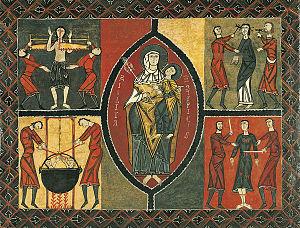
Cyr de Tarse, ou Cyr d'Antioche ou Sanctus Cyricus ou Saint Cyr est un saint catholique et martyr chrétien. Son nom provient du Grec kurios ; maître, seigneur. L’accusatif Cyricum, avec un « i » bref, aboutit régulièrement à Cire, écrit Cyr ou Cir depuis le XVIIᵉ siècle.